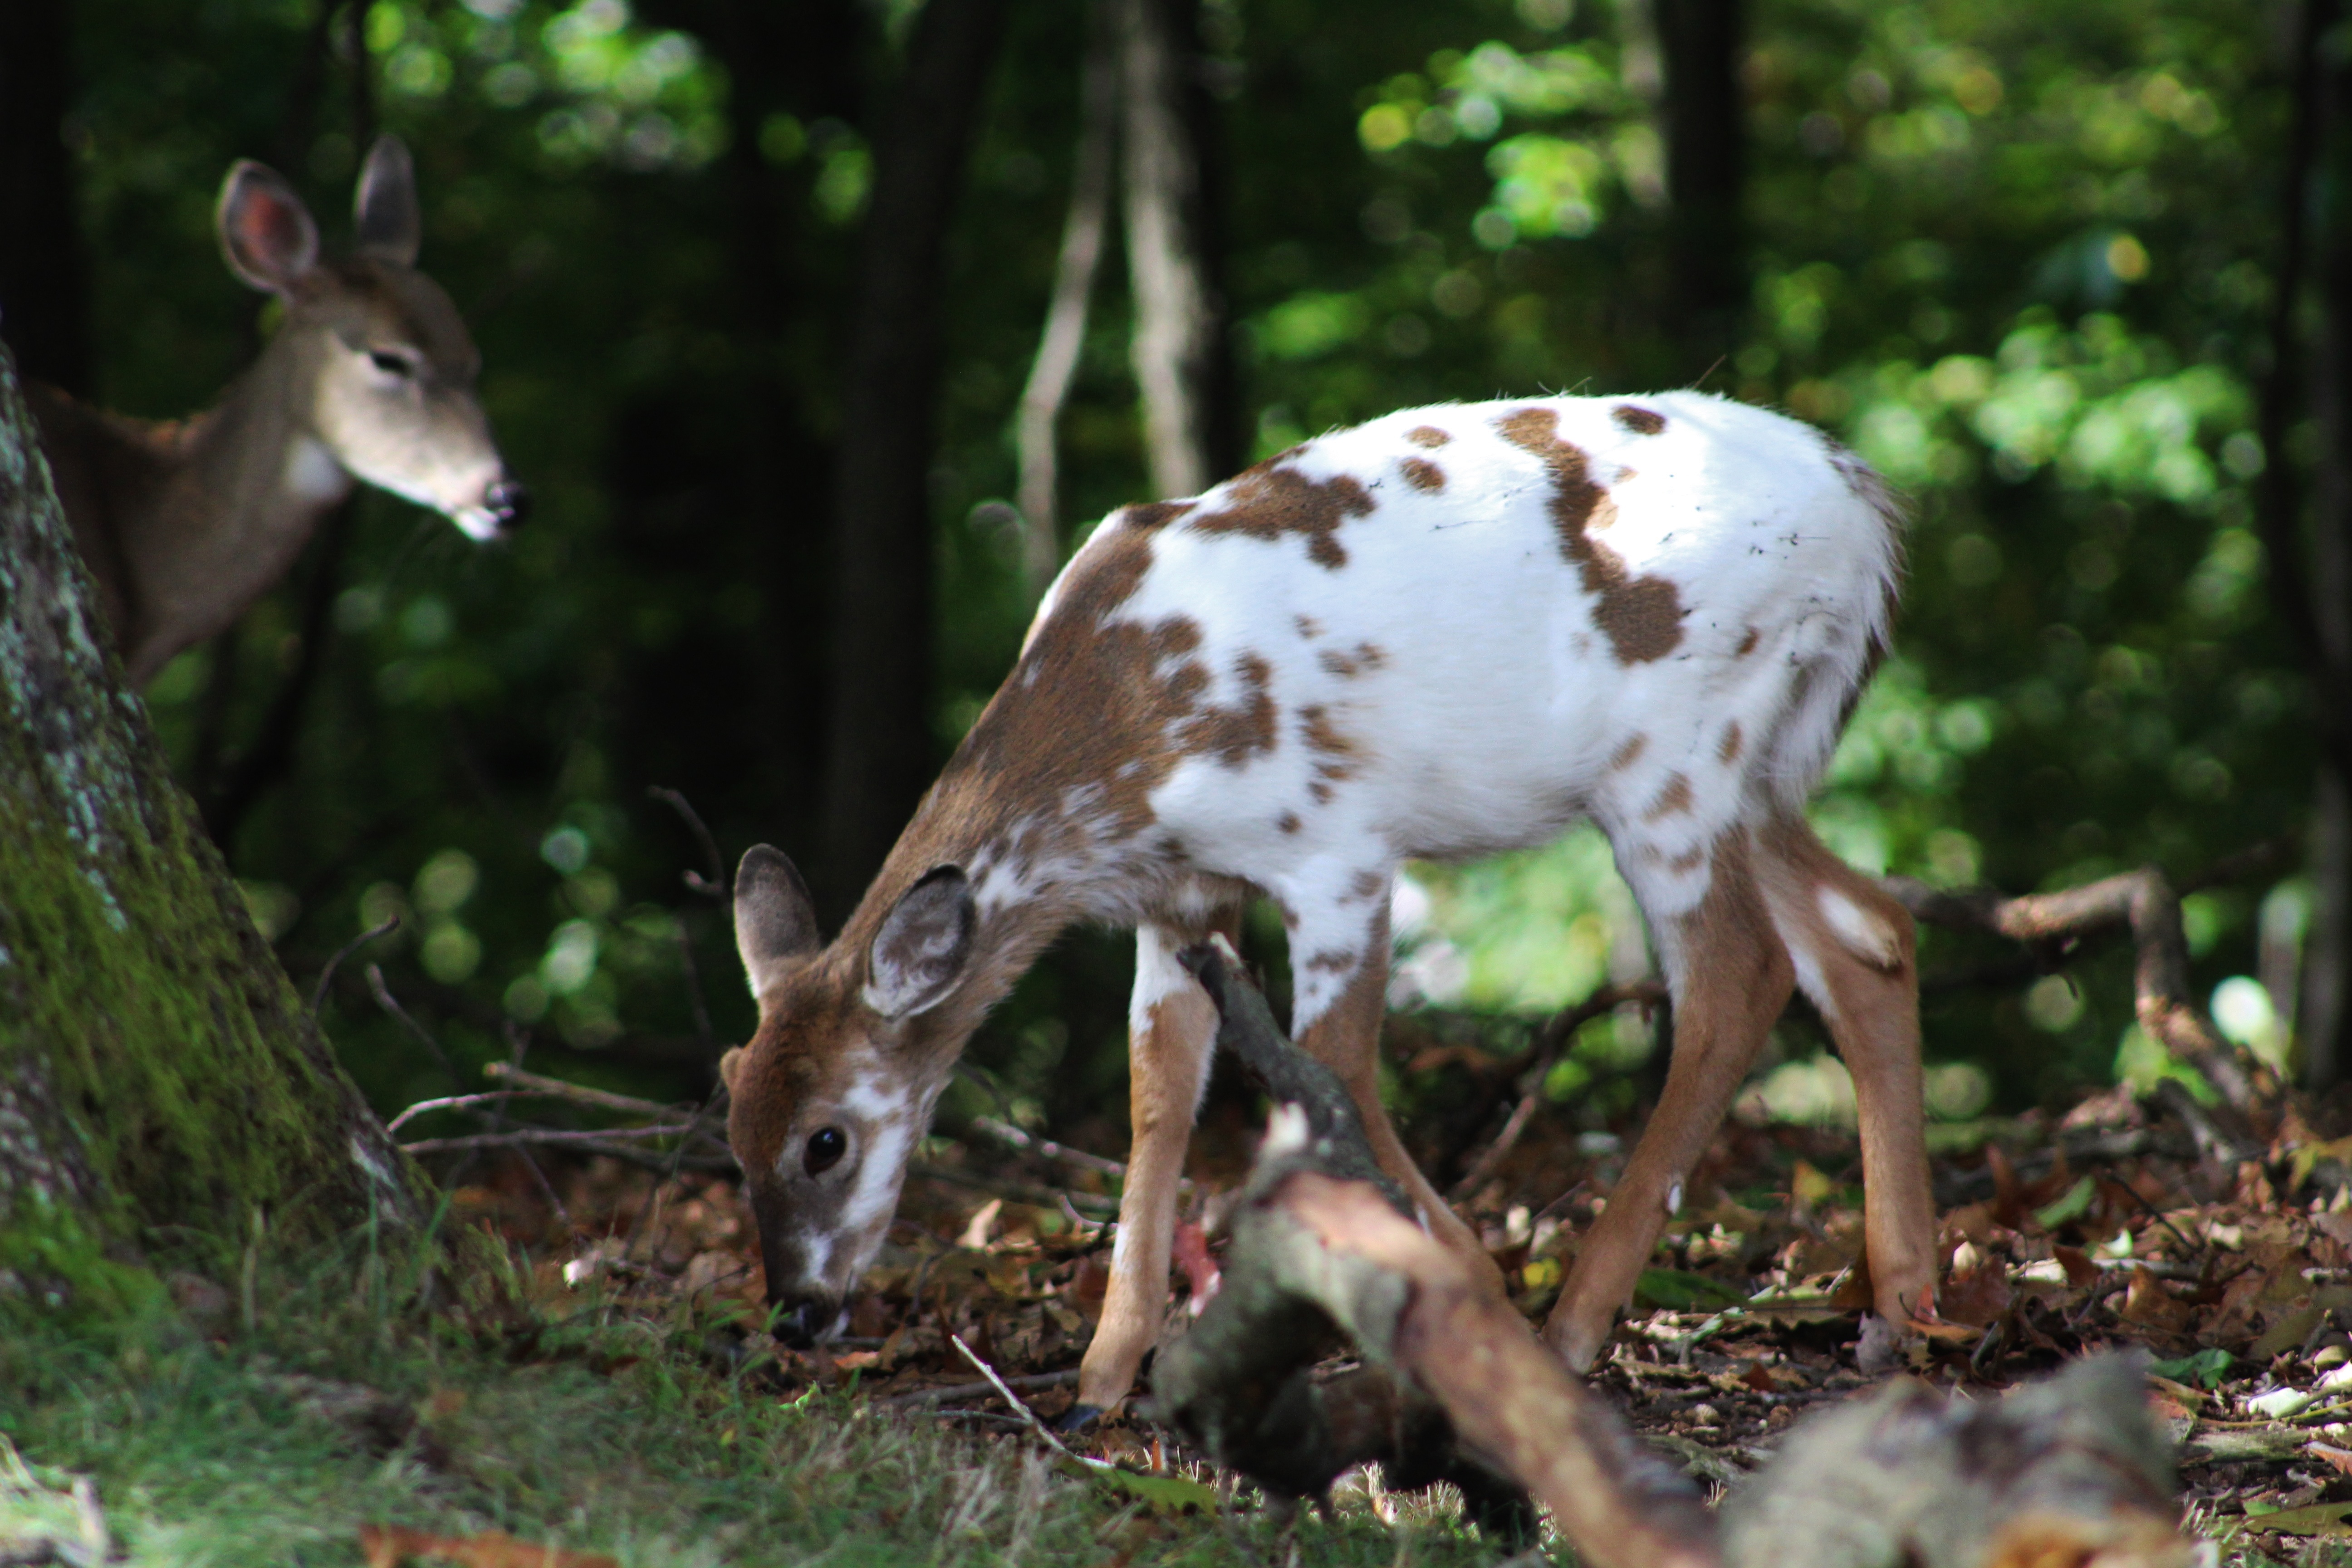
wildlife, deer, mammal, fauna, vertebrate, white tailed deer